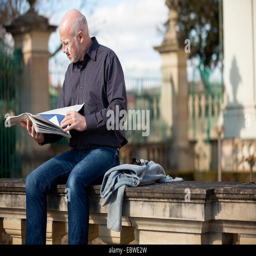
confident attractive middle - aged man standing waiting in a rural lane with folded arms looking to the right hand